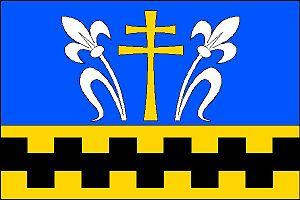
Crhov est une commune du district de Blansko, dans la région de Moravie-du-Sud, en République tchèque. Sa population s'élevait à 160 habitants en 2017.